1932 New Zealand rugby league season

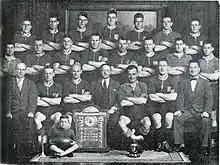
Marist in 1932

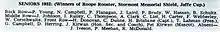

Devonport won the Auckland Rugby League's Fox Memorial Trophy. Marist Brothers won the Stormont Shield, Roope Rooster and Jaffe Cup. Richmond won the Norton Cup.